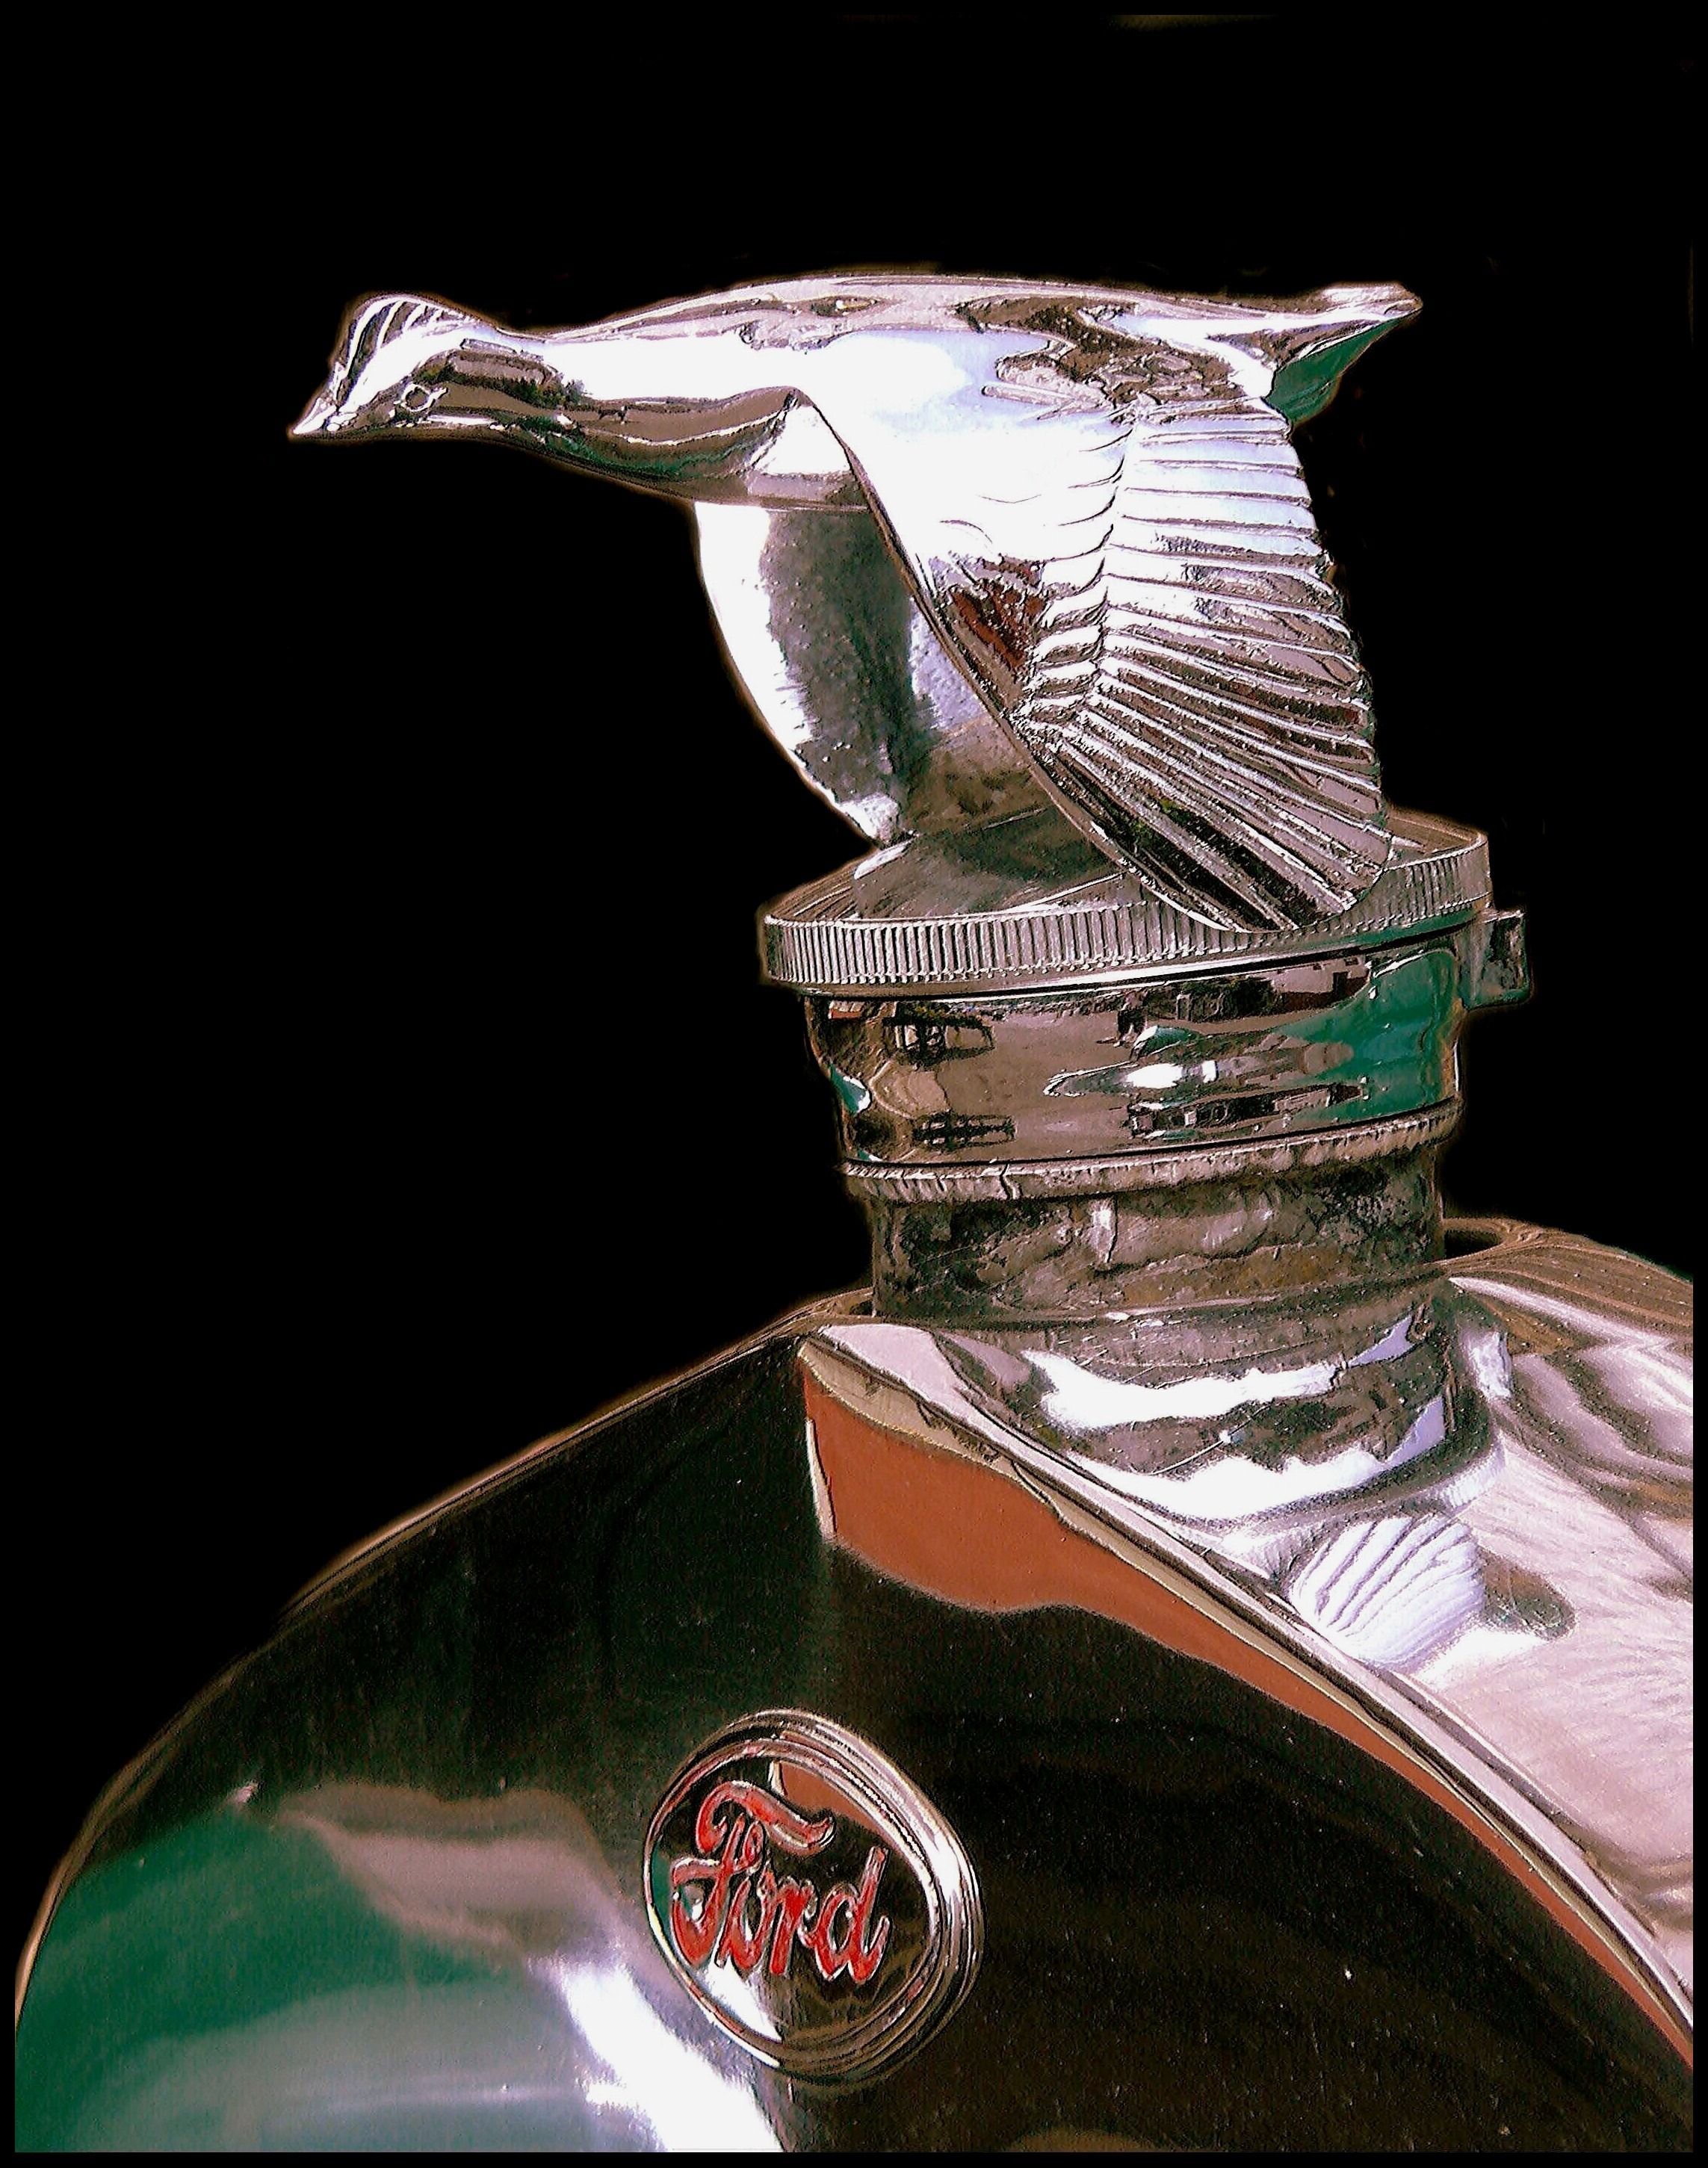
bird, automobile, retro, glass, green, vehicle, metal, auto, automotive, deco, sculpture, art, ford, figure, silver, oldtimer, shiny, trophy, polished, cool figure, trademarks, pegasus, vintage car automobile, fuel tank cap